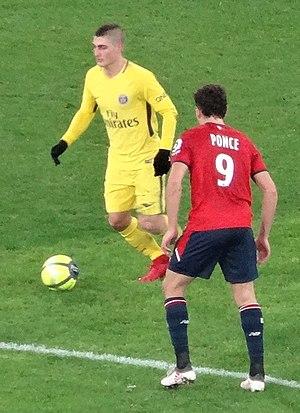
Marco Verratti, né le 5 novembre 1992 à Pescara, est un footballeur international italien qui évolue au poste de milieu de terrain au Paris Saint-Germain.